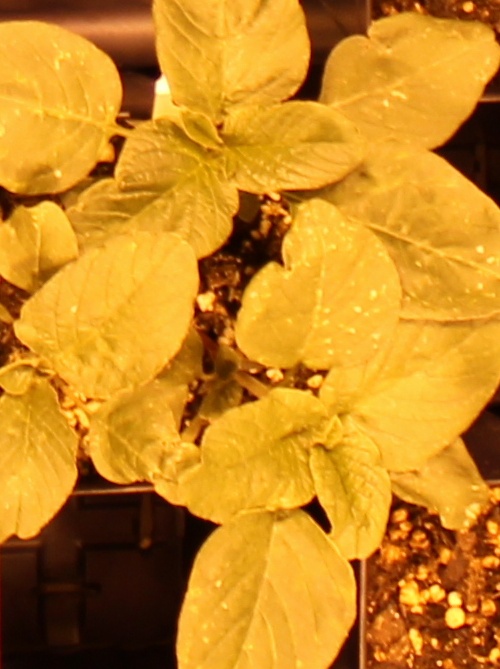
Label: Redroot Pigweed